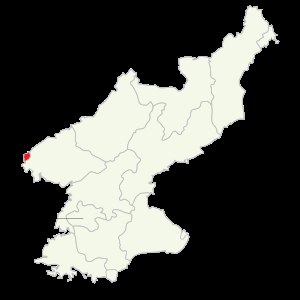
Sinuiju
Sinuijus beliggenhed i Nordkorea
Sinuiju er en by i det vestlige Nordkorea, med et indbyggertal på cirka 352.000. Byen ligger på grænsen til nabolandet Kina, byen har særlig status som region eller specielby med selvstyre, samtidigt er byen regionshovedstad for provinsen Nordpyongan.